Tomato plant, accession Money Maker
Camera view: tilt-top (135 deg); turntable rotation: 270 degrees
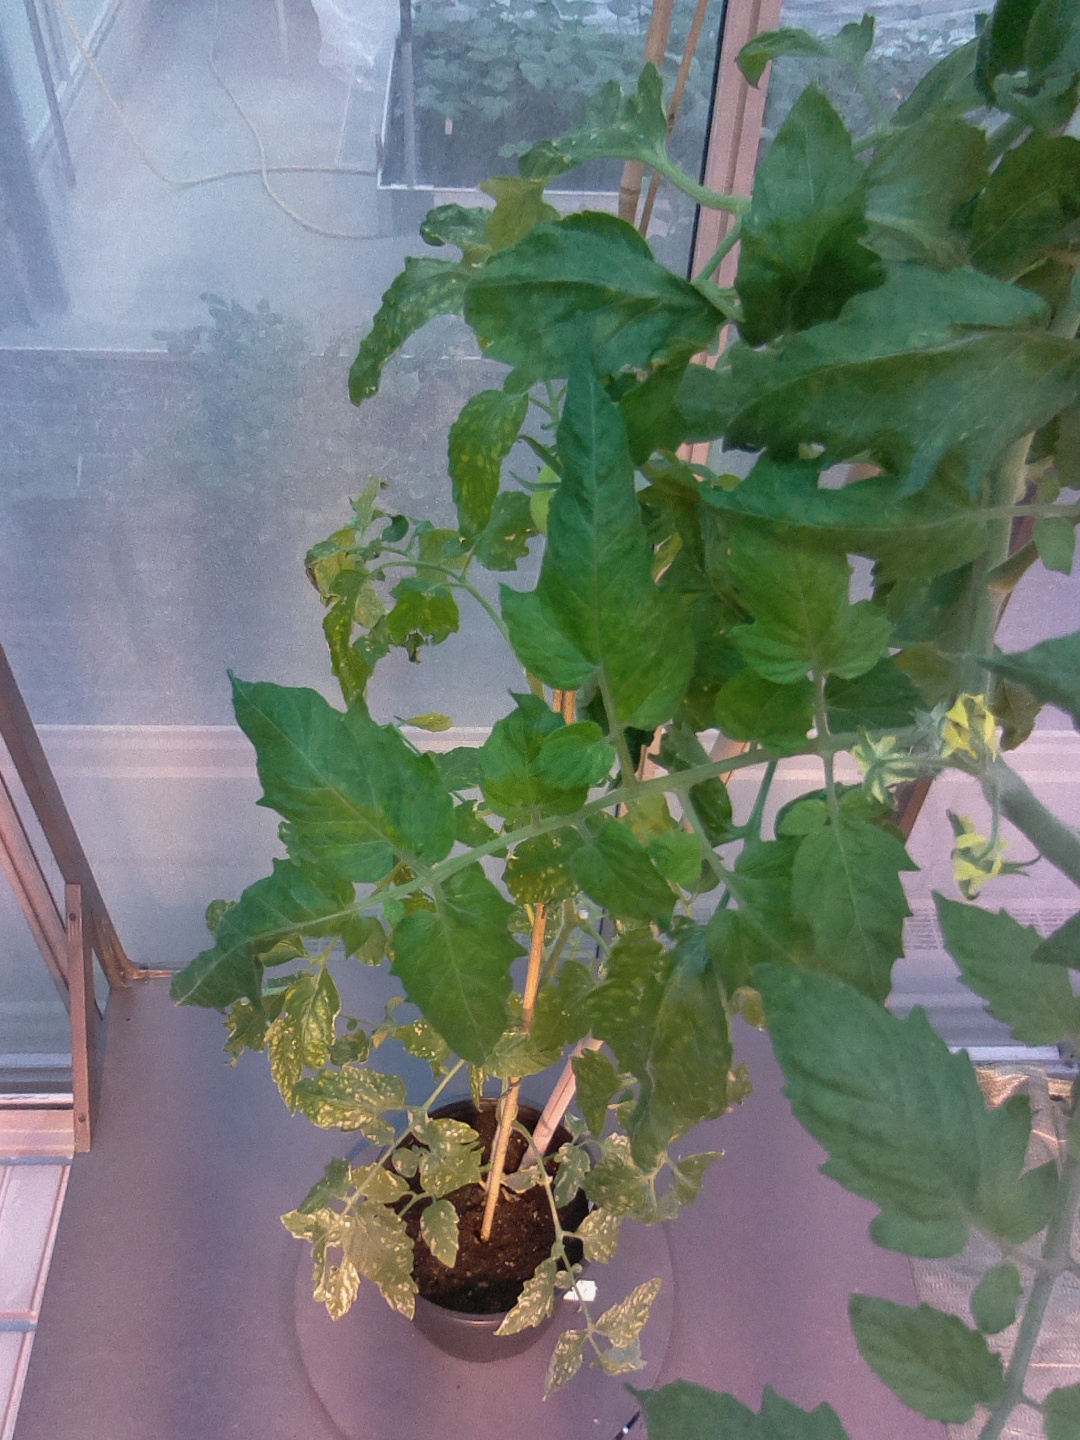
BBCH growth stage 73: 30%-40% of final fruit size